Rapper sword

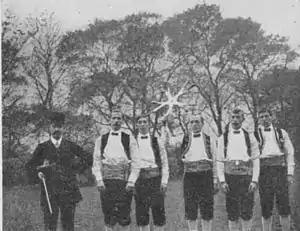
The Royal Earsdon sword dancers in 1910

The costume in which the dance is usually performed, referred to as the "kit", is a stylised version of the working clothes of the local nineteenth century coal miner ("see photograph"). It consists of a shirt; sash; "breeks" (breeches), "hoggers" (similar to breeks but shorter), or long trousers; and socks or stockings. Some traditional teams decorated their kit with ribbons or rosettes, and added a tie and/or waistcoat.